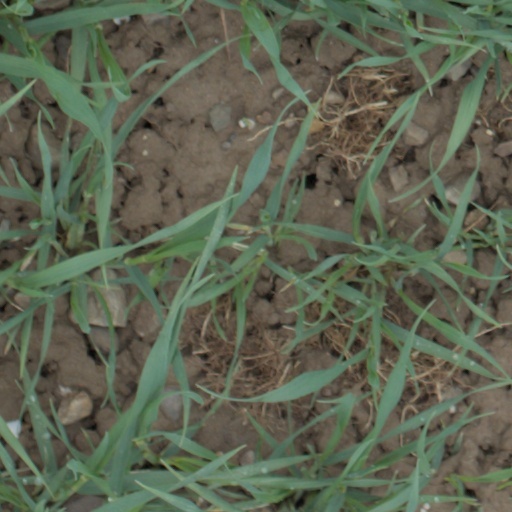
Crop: wheat